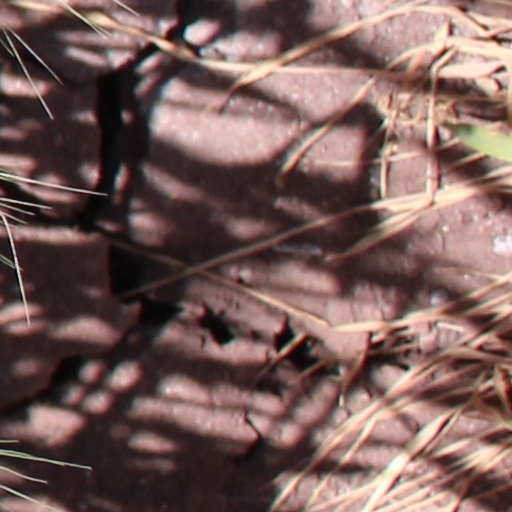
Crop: wheat